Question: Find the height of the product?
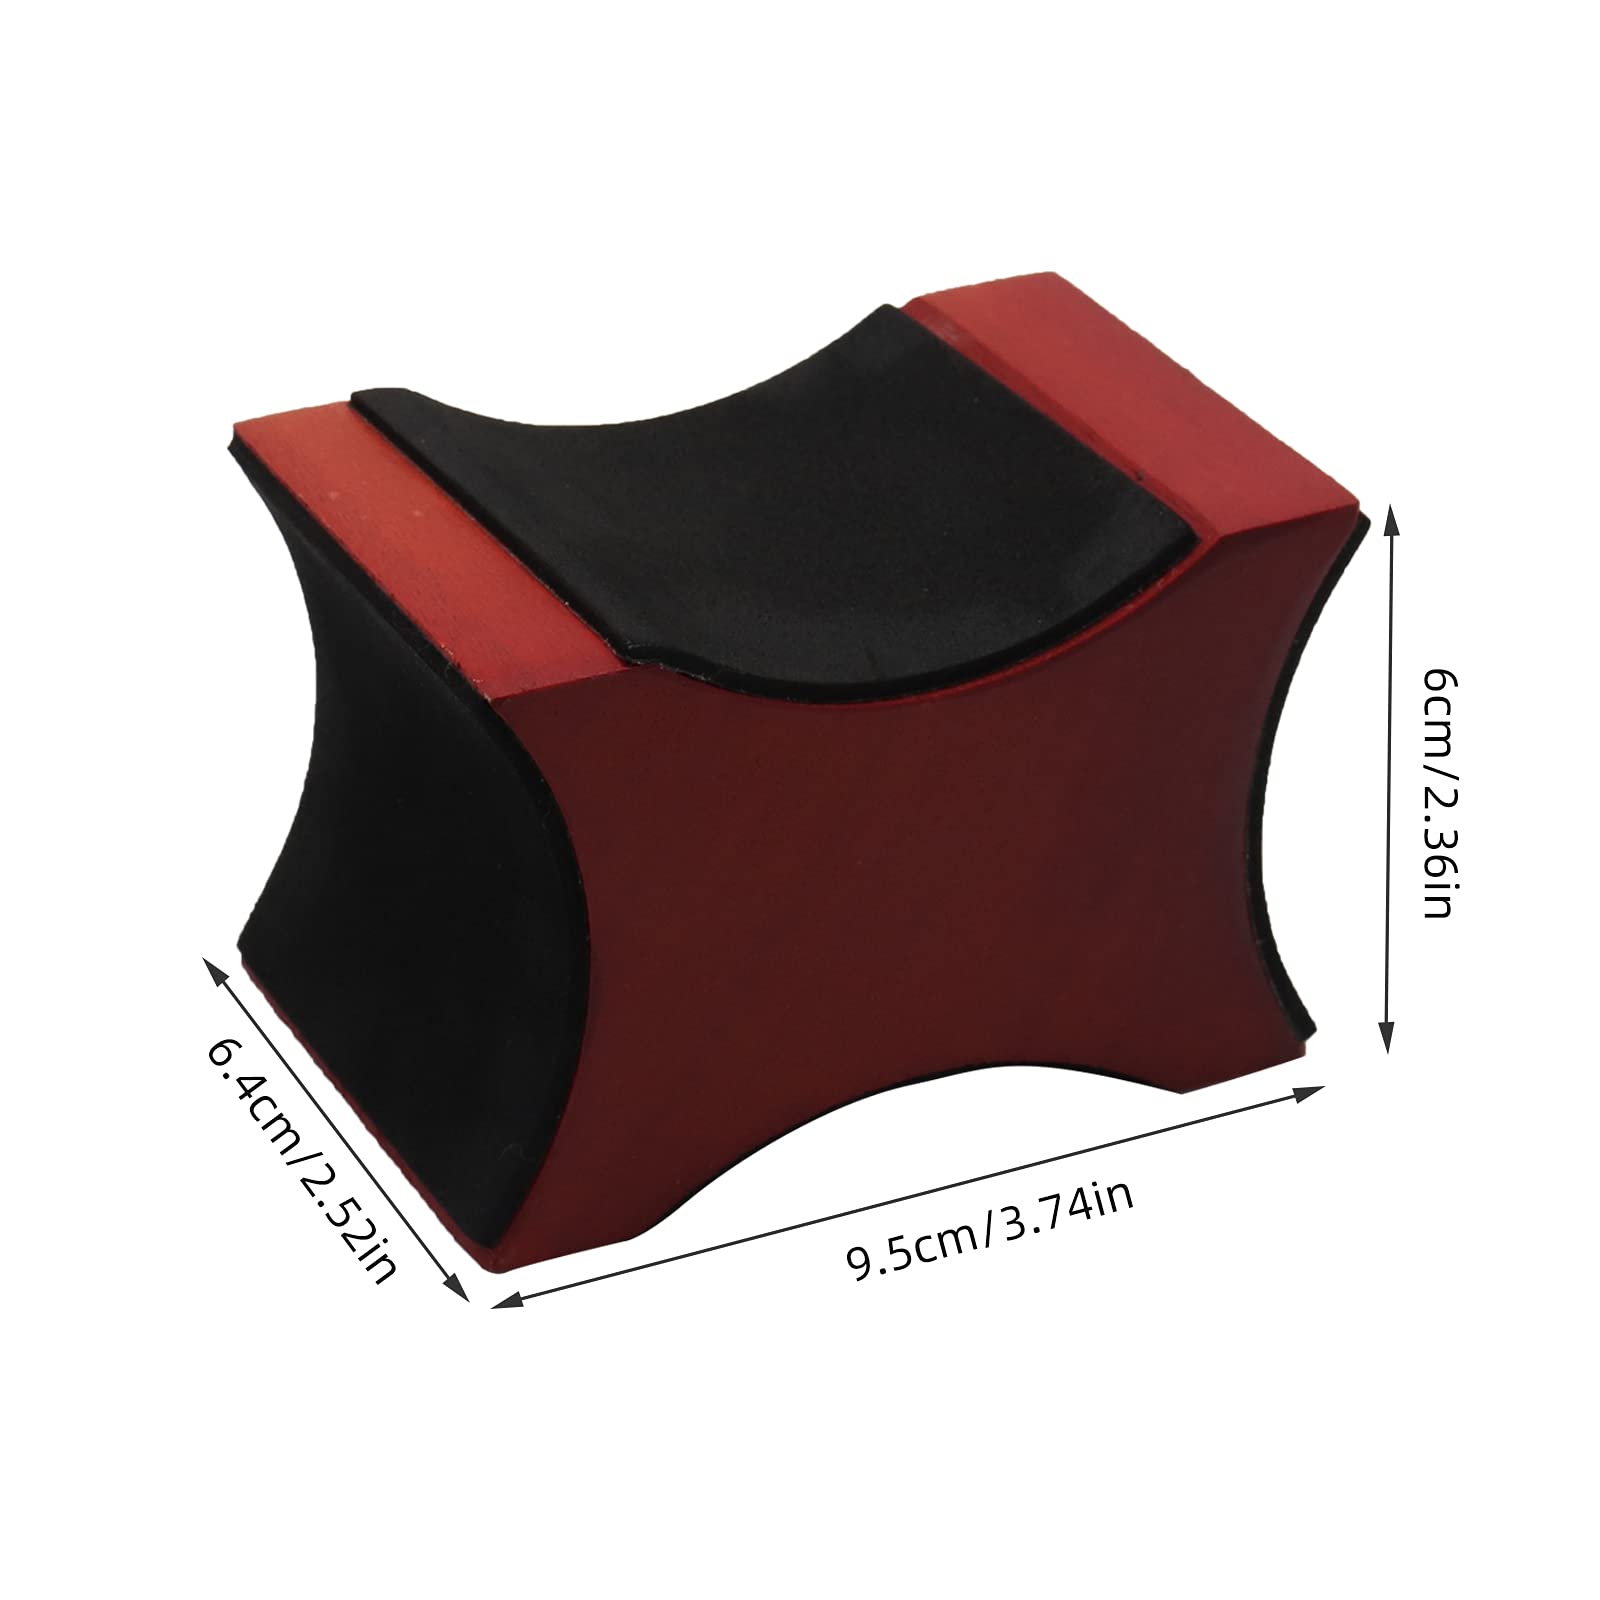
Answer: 6.0 centimetre